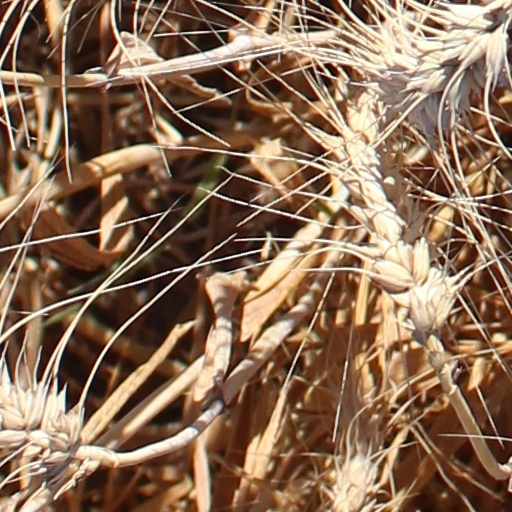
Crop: wheat